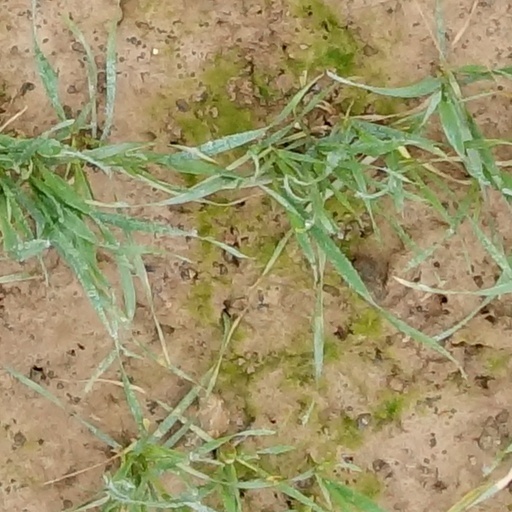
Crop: wheat